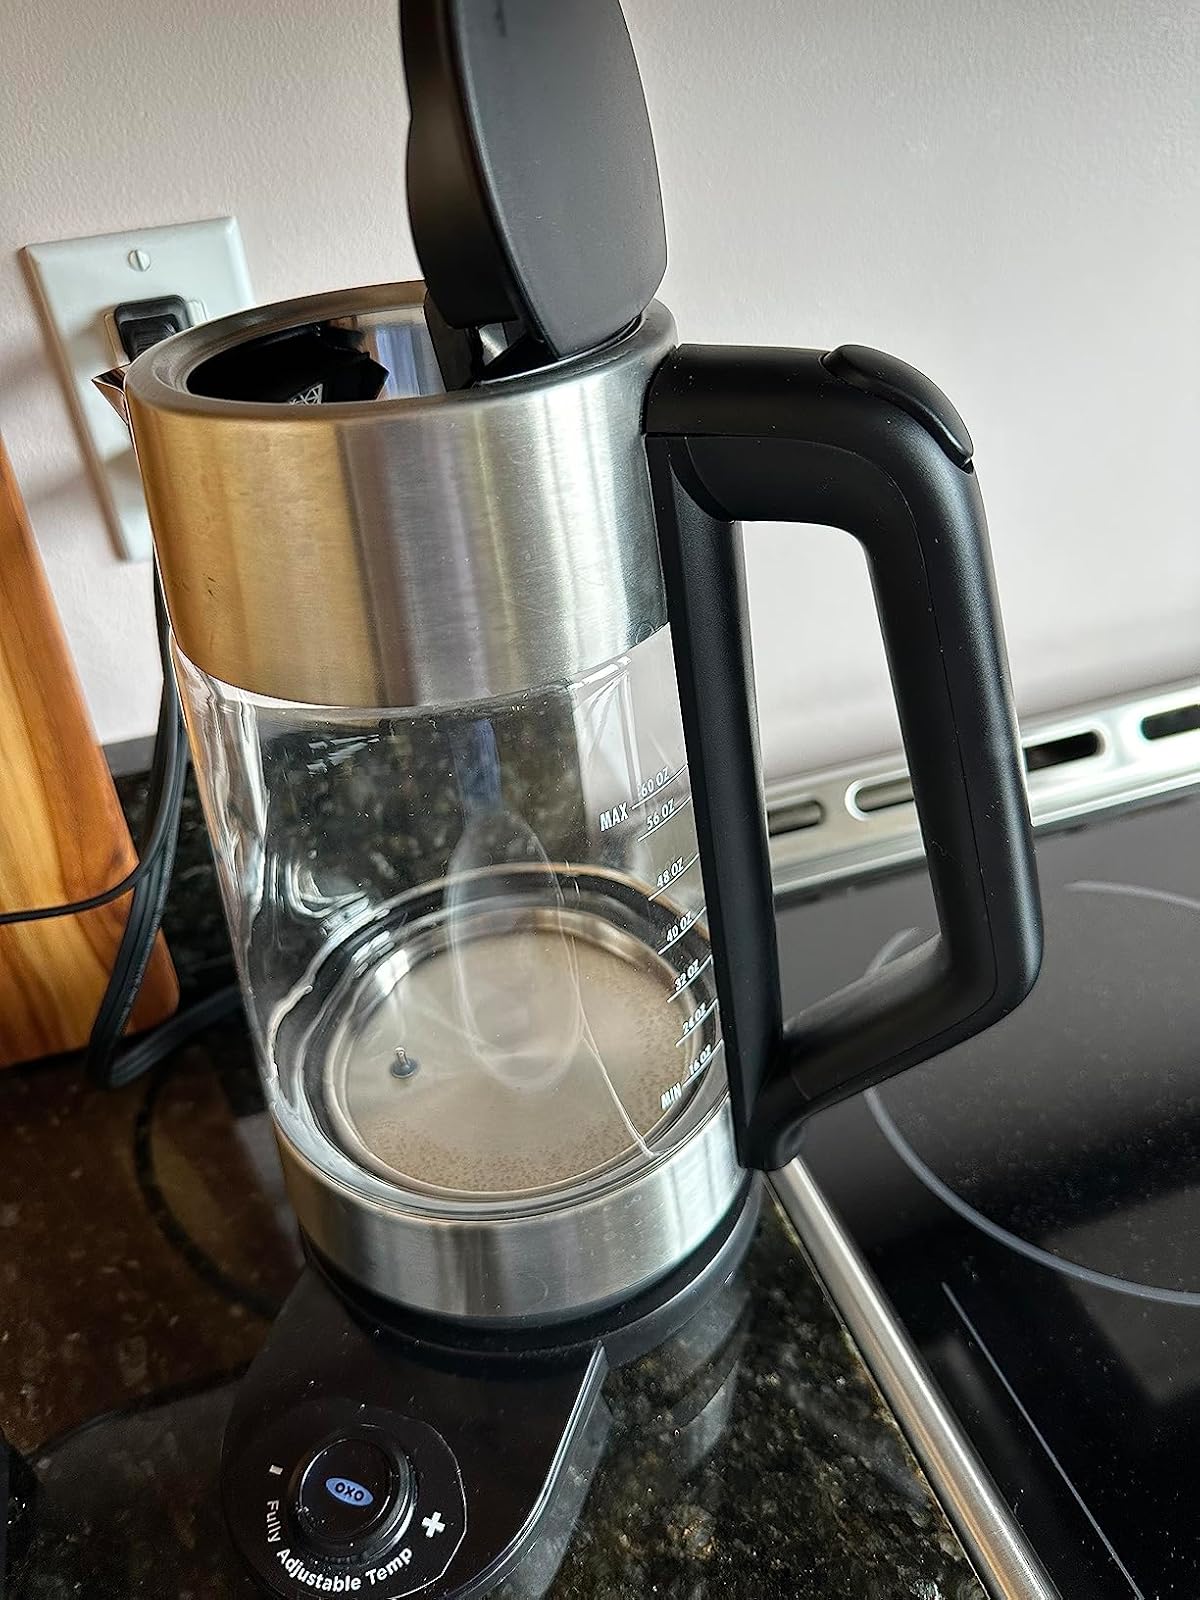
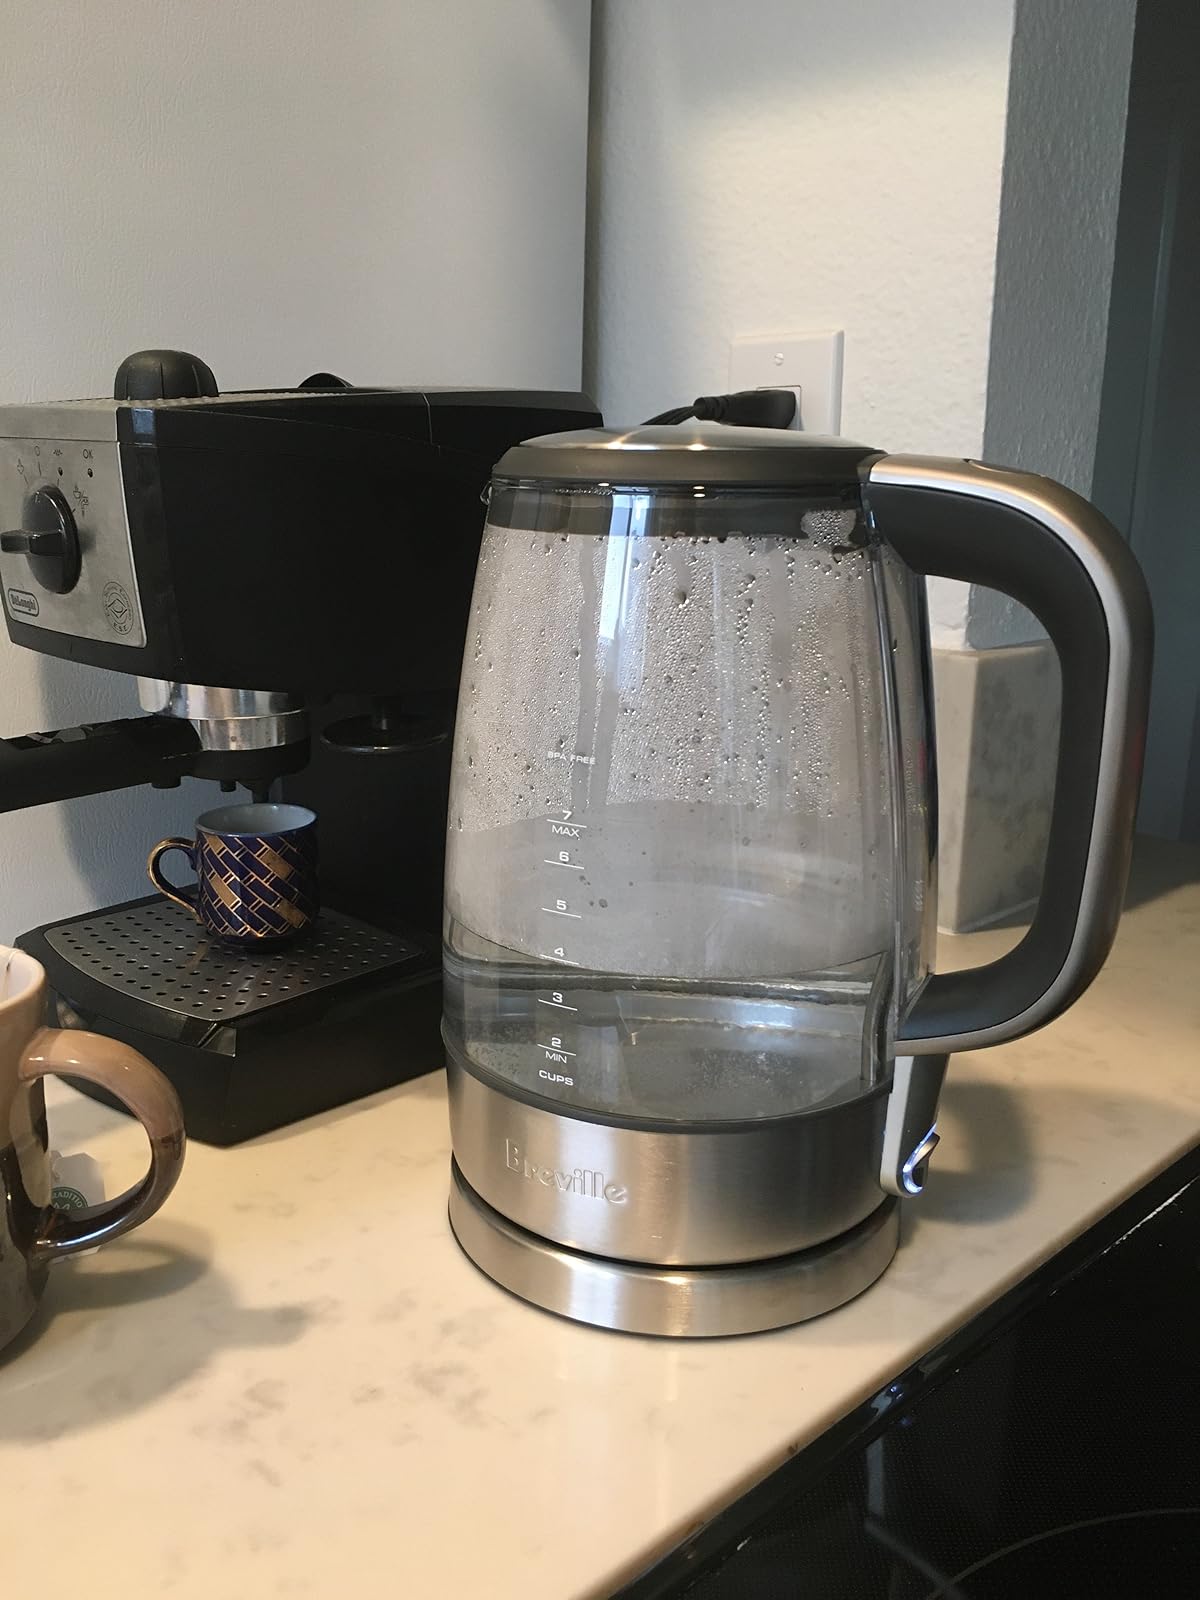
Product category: items_kettle
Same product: no